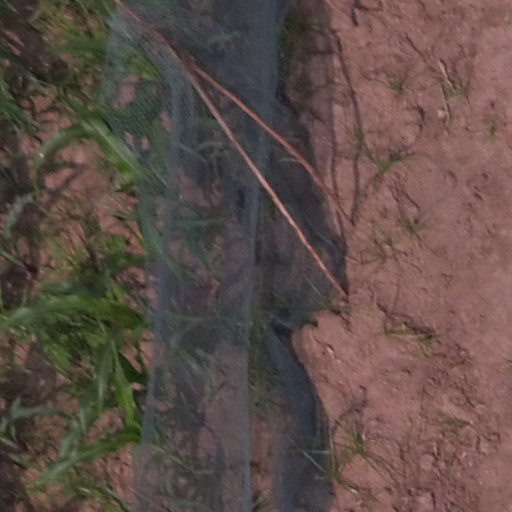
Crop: maize; corn